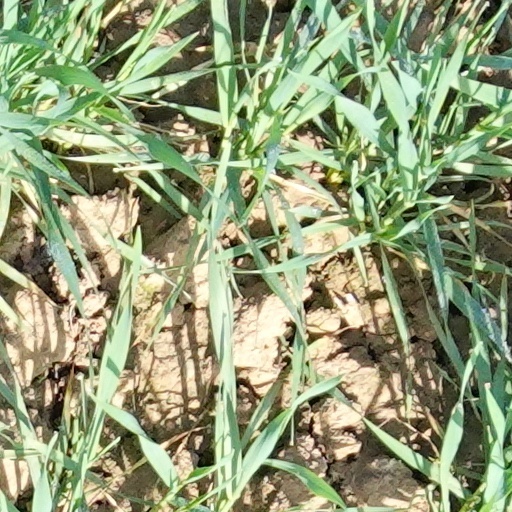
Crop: wheat